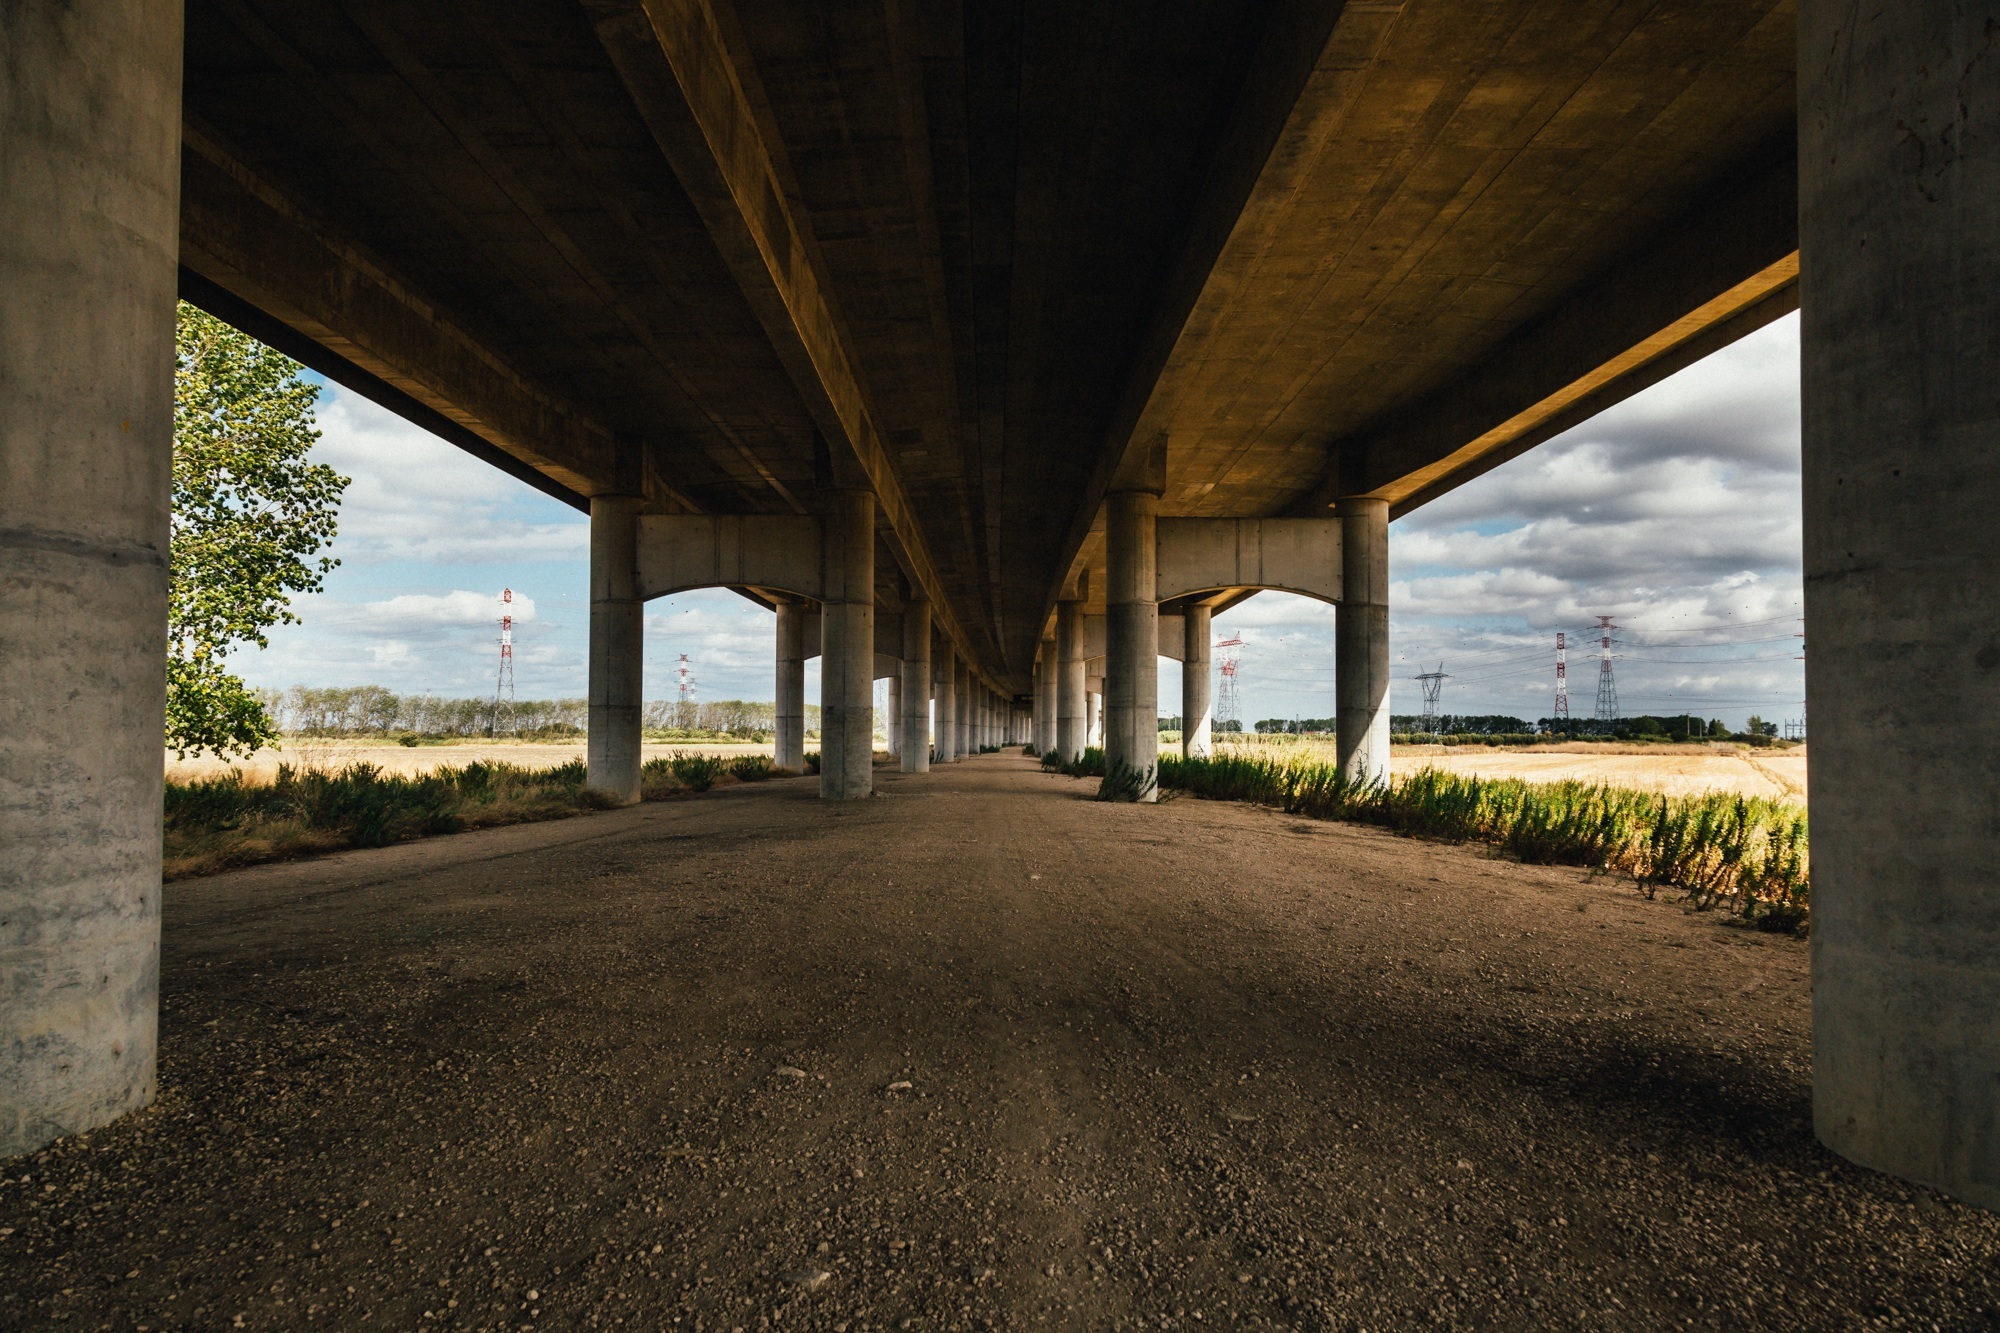
tree, architecture, structure, wood, bridge, house, sunlight, home, arch, autumn, concrete, engineering, underneath, pillars, estate, rural area